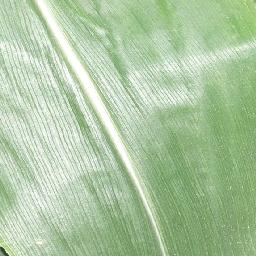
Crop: corn
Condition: (maize)_healthy